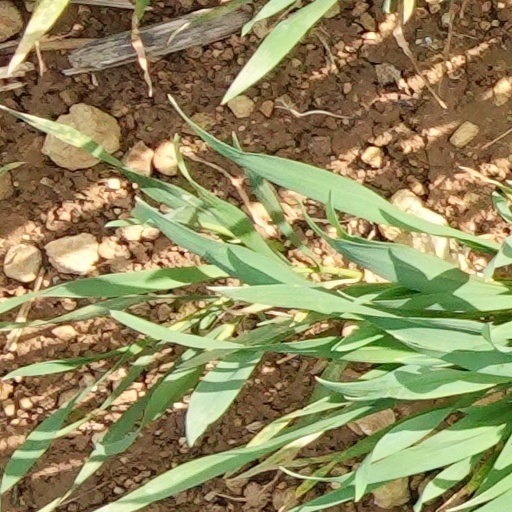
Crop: wheat